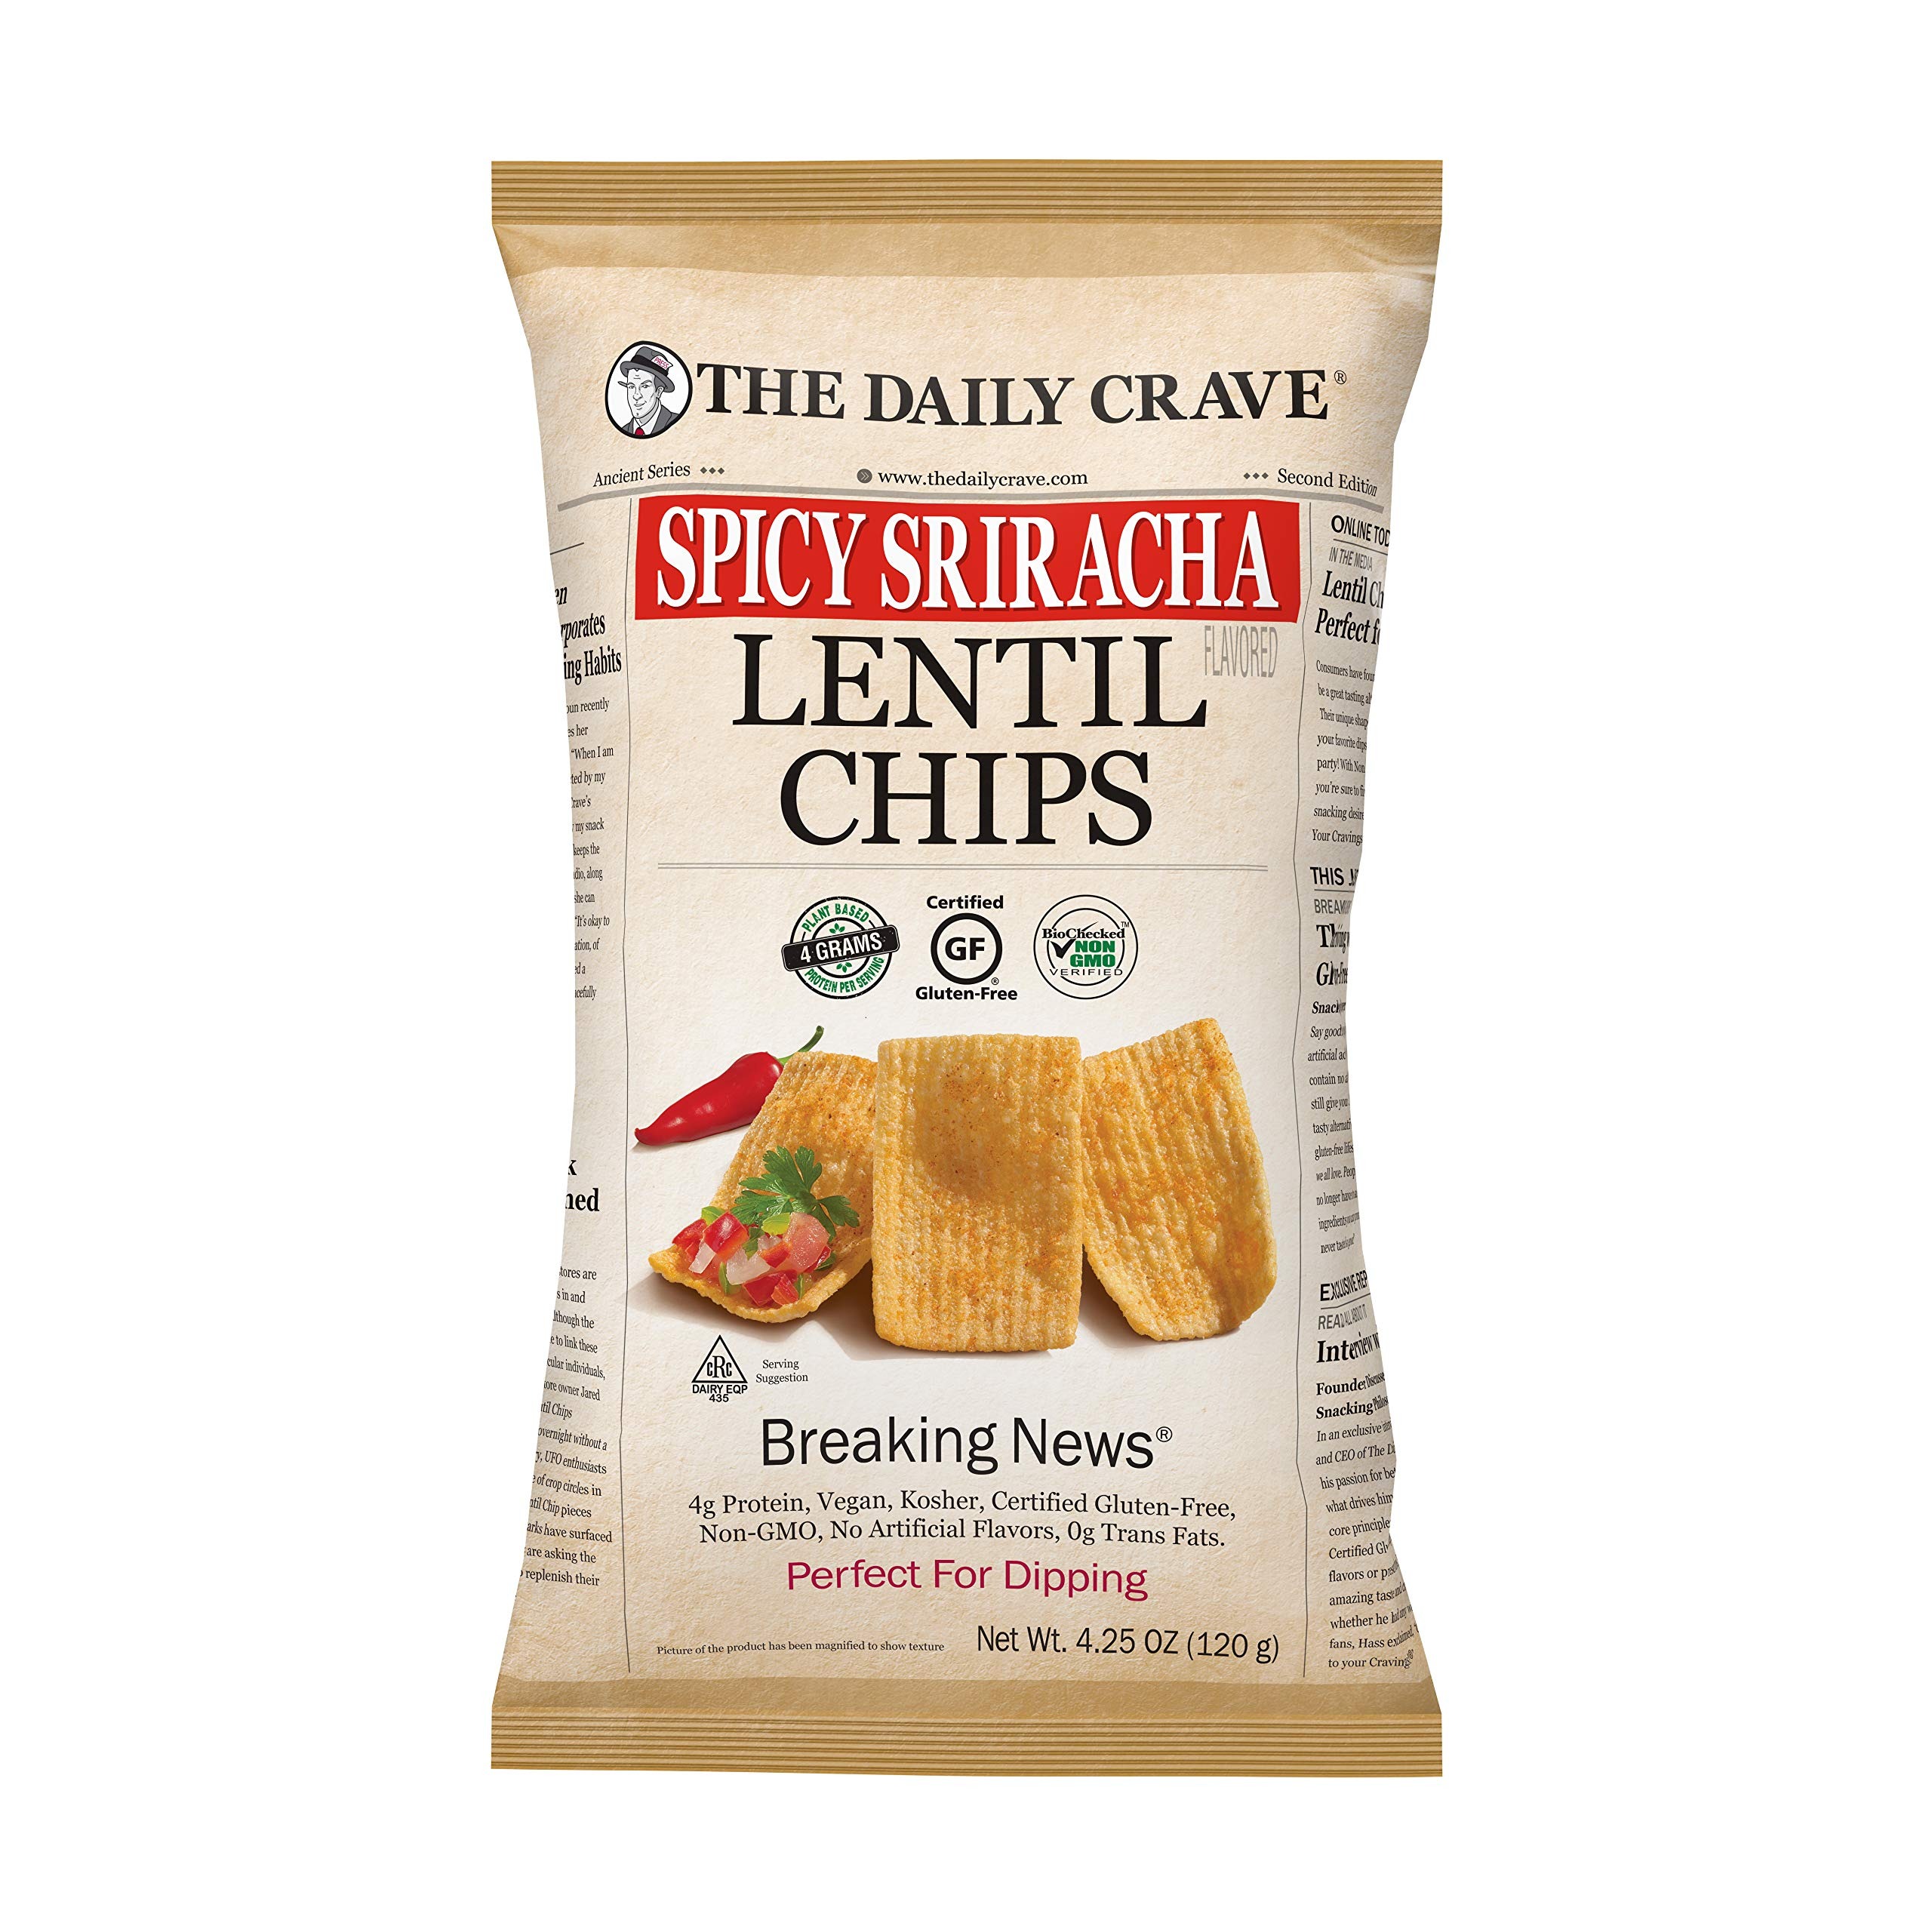
Item Name: The Daily Crave Lentil Chips, Spicy Sriracha, 4 G Protein, Gluten-Free, Non-Gmo, Kosher, Crunchy, 4.25 Oz (Pack Of 8)
Bullet Point: The Daily Crave Spicy Sriracha Lentil Chips, Gluten Free, 4.25 Ounces (Pack Of 8)
Value: 34.0
Unit: Ounce

Price: 31.53